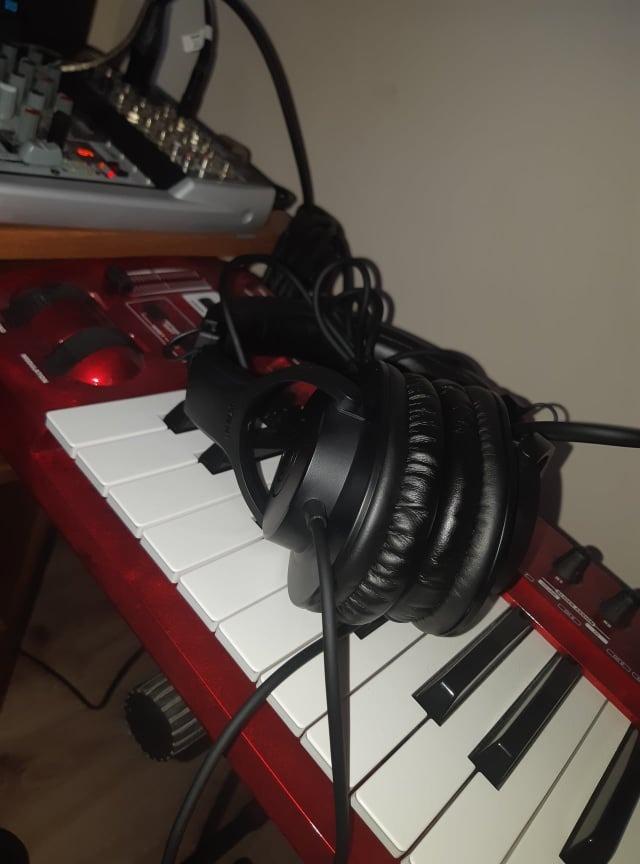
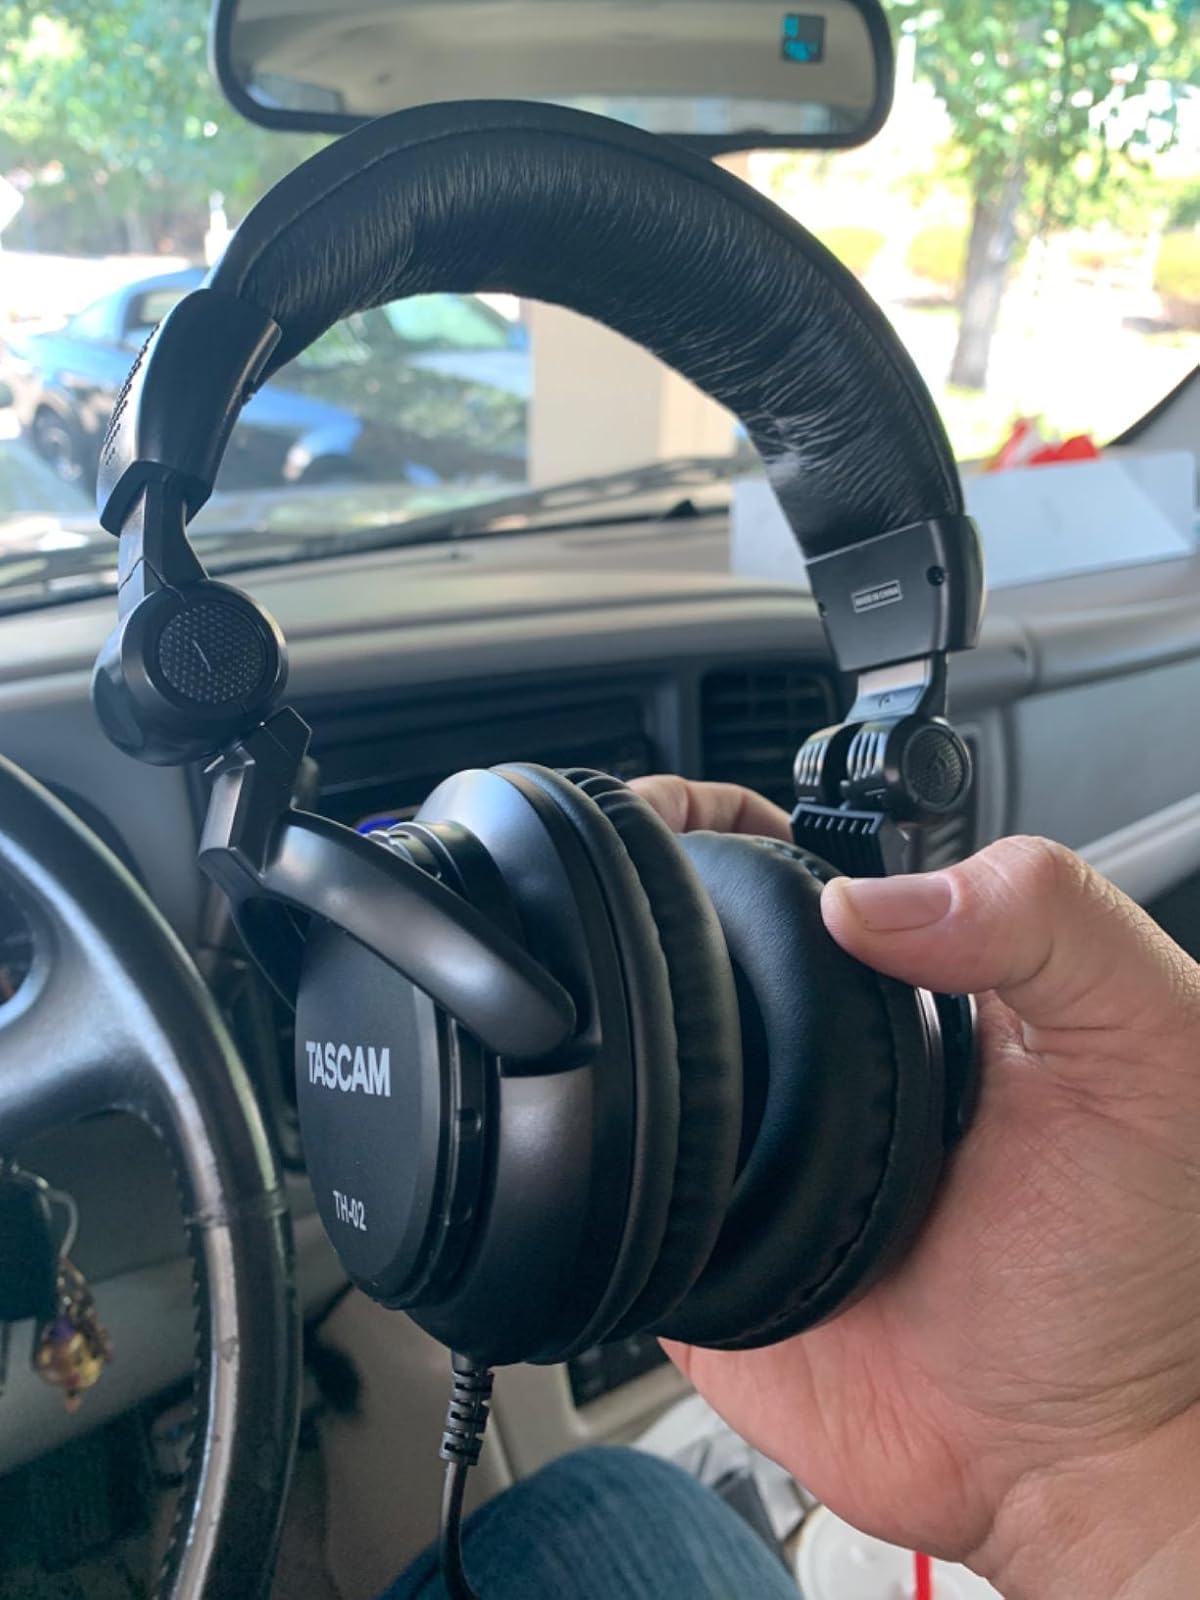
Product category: headphones
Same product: no